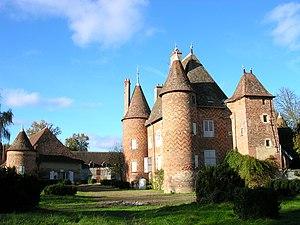
Le château de la Cour à Chapeau, Allier
Le château de la Cour-en-Chapeau est un château situé à Chapeau, en France.
Cet article recense une partie des monuments historiques de l'Allier, en France.
Chapeau est une commune française, située dans le département de l'Allier en région Auvergne-Rhône-Alpes.